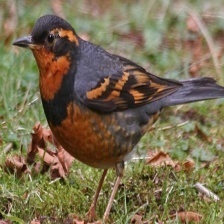
Species: VARIED THRUSH
Scientific name: IXOREUS NAEVIUS